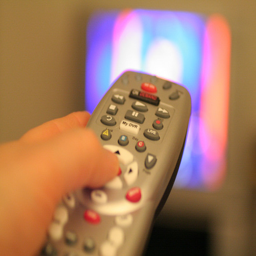
a hand is holding a controller and a television set
A hand on a remote control pointed at a television.
A remote close to the monitor screen
A remote control is being used to control the TV.
A person holding a remote control is pressing buttons.